Lyons Demesne

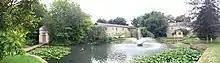
Part of the village of the Lyons Estate which has now been restored and turned into a hotel

Lyons Demesne, considered a "Georgian treasure", was completed between 1785 and 1797. Later, Valentine Lawless, 2nd Baron Cloncurry, spent £200,000 on renovation including frescoes by Gaspare Gabrielli and three shiploads of classical art imported from Italy. A fourth shipment was lost when it sank off Wicklow. Treasures which were successfully imported include three columns from the ruins of the Golden House of Nero in Rome, used in the portico, and a statue of Venus excavated at Ostia. "Country Life", which regards Lyons as Ireland's most significant estate, says of it, "There are seven suites in the main house, a self contained guest wing with four bedrooms and staff quarters in the north wing." The house has its own private cinema, gymnasium, billiards room, helicopter landing pad, traditional Irish pub, wine cellar, and half Olympic-sized swimming pool. It is decorated in the Directoire style, of which there are few examples in Ireland.